Pyote Air Force Base

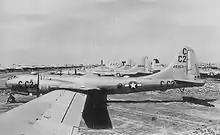
B-29 Superfortresses stored at Pyote AAF during the late 1940s: Boeing B-29A-35-BN Superfortress AAF Ser. No. 44-61527 is in the foreground.

Control of Pyote was transferred from the Fourth Air Force to the Air Technical Service Command / San Antonio Air Technical Service Command on 15 November 1945, at the end of the war. The base became an aircraft storage depot. During the postwar years, the temporary tar-paper and wooden buildings were largely sold off, with the personnel using more substantial concrete structures for their duties along with the hangars and support buildings by the flightline ramp.